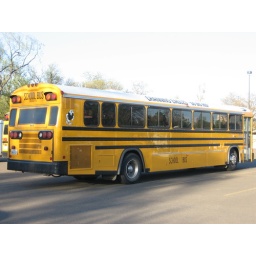
I spotted this bus at the 2010 Region 1-Area 3-1A OAP contest at Amarillo College in Amarillo, Texas.